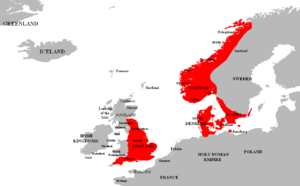
L’histoire de la Norvège est largement liée à celle du reste de la Scandinavie mais sa situation à l'ouest de cette péninsule lui confère une longue façade maritime donnant sur l'océan Atlantique à travers la mer du Nord et la mer de Norvège, ce qui fait l'originalité de son histoire par rapport à ses voisins. Peuplée par les Samis ou Lapons à partir du Xᵉ millénaire av. J.-C. puis par des peuples germaniques, elle fait partie des territoires d'origine des Vikings. Apportant de nouvelles techniques et utilisant plus largement l'écrit, ces derniers dominent culturellement les Samis. Les conflits ouverts sont cependant peu nombreux et ces populations accèdent, dans la deuxième moitié du XXᵉ siècle, à une pleine reconnaissance.
Les Vikings sont présents dans les îles Britanniques du VIIIᵉ au XIᵉ siècle. Leurs activités dans cette région vont du commerce pacifique aux campagnes de conquête territoriale en passant par les raids épisodiques. Le nom « Viking » est couramment appliqué à tous les individus d'origine scandinave actifs dans les îles Britanniques durant cette période, mais certains historiens préfèrent le réserver à ceux qui se livrent à des pillages.